Raymond Telles

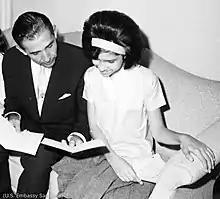
Costa Rica Ambassador Raymond Telles reads to his daughter, Cynthia, in December 1964.

Telles's daughter, Cynthia Telles, was a clinical professor of psychiatry at UCLA, before following in her father's footsteps as US ambassador to Costa Rica.